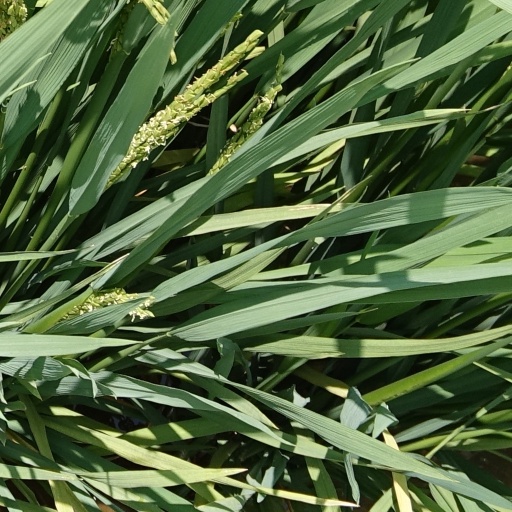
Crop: rice